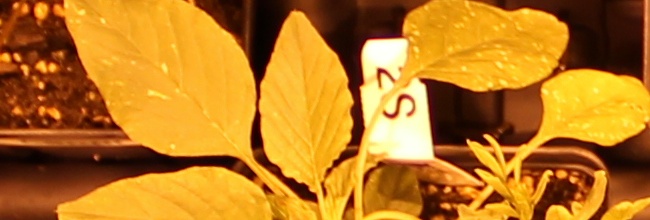
Label: Palmer Amaranth